Islam in Turkey

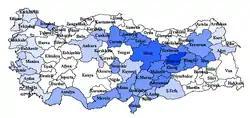
Alevis in Turkey

There is an administration called "Presidency of Religious Affairs" or Diyanet manages 77,500 mosques. This state agency, established by Atatürk (1924), finance only Sunni Muslim worship Other religions must ensure a financially self-sustaining running and they face administrative obstacles during operation.